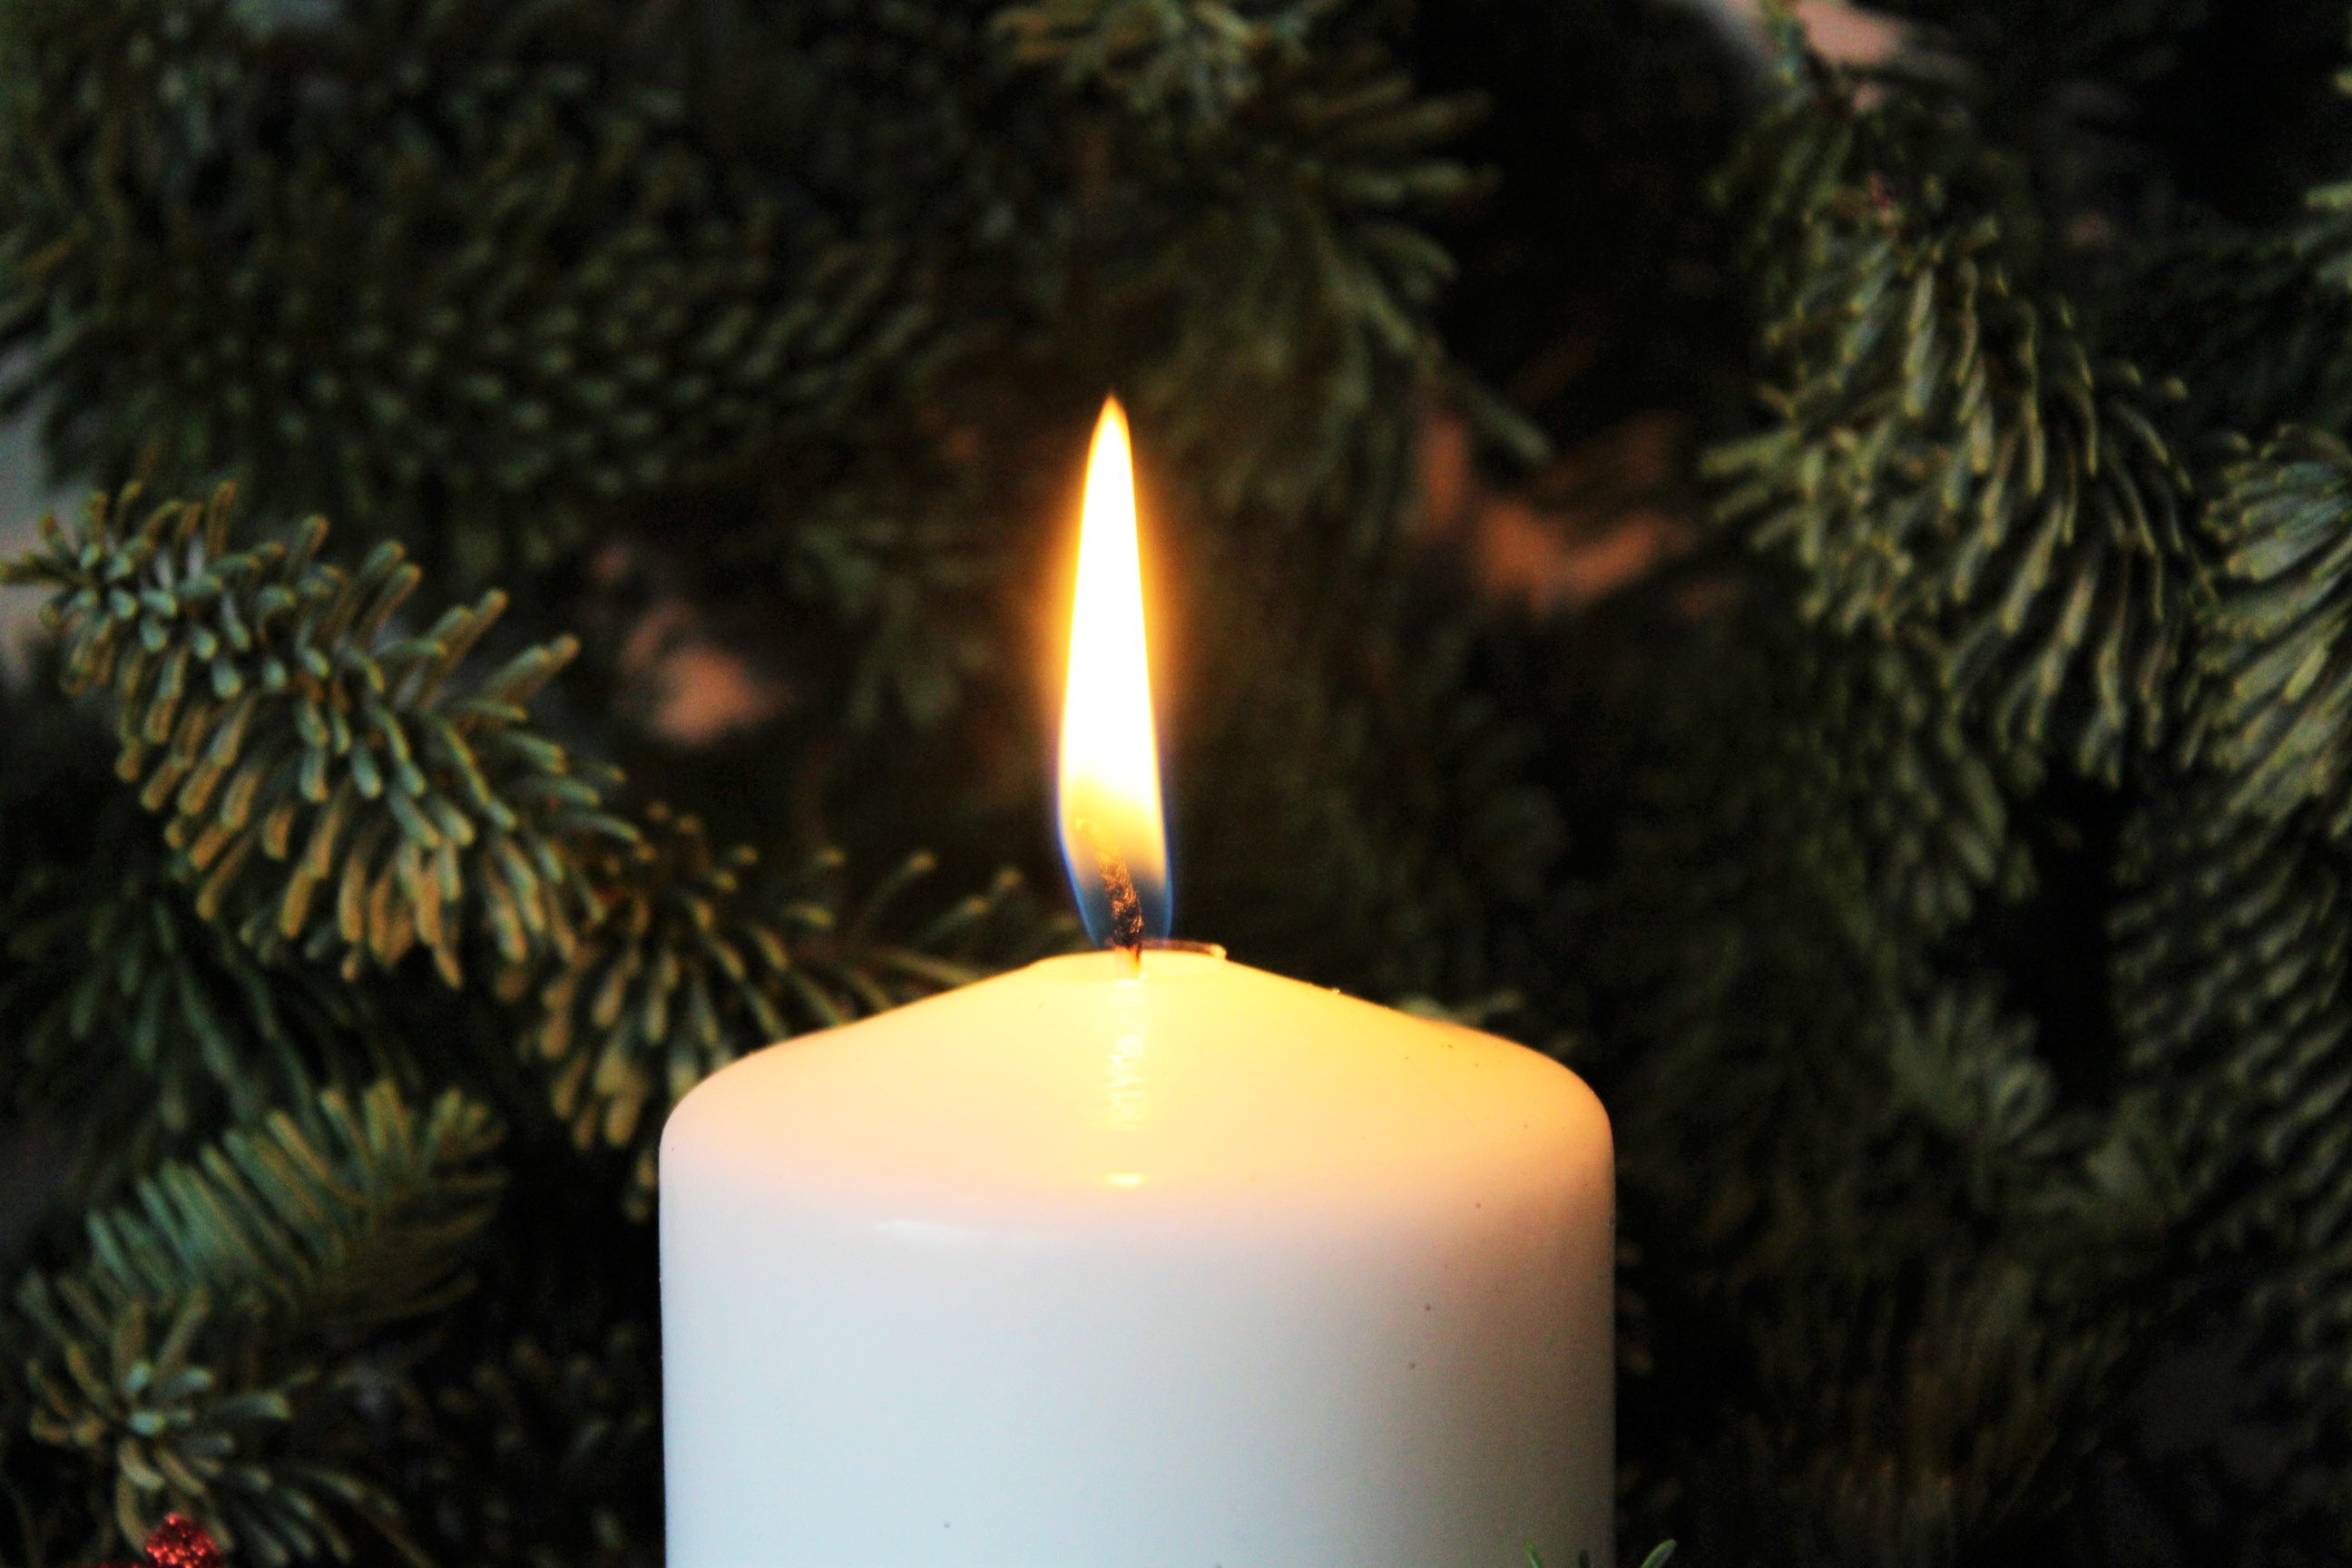
light, holiday, flame, cozy, candle, christmas, lighting, decor, christmas tree, heat, burn, christmas decoration, wick, mood, candlelight, wax candle, wax